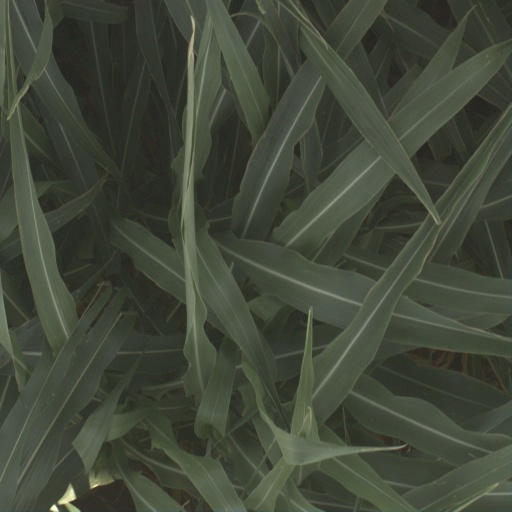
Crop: sorghum